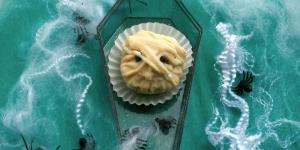
trufas de chocolate para ninos para halloween